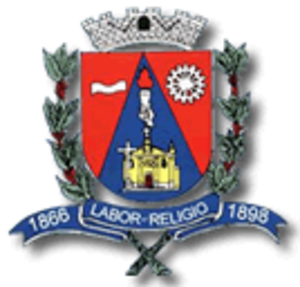
Tambaú est une municipalité brésilienne de la microrégion de São João da Boa Vista.